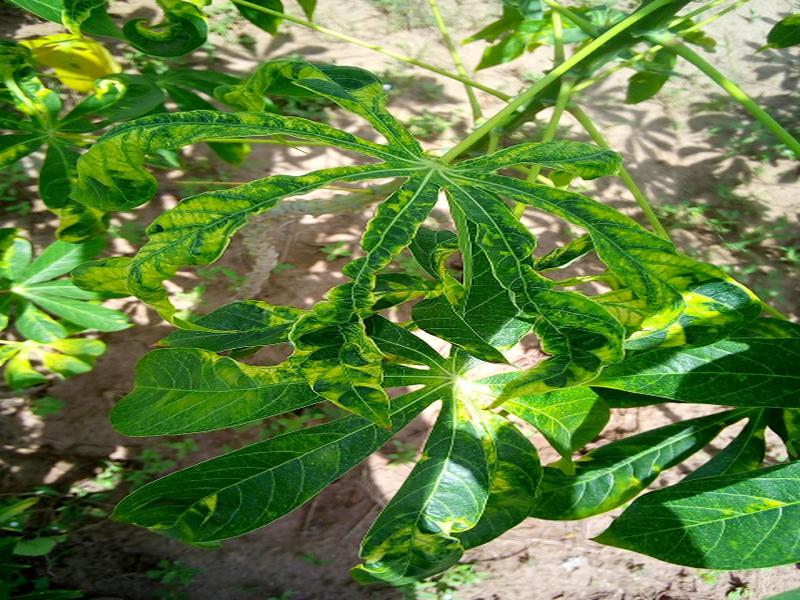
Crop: cassava
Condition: mosaic_disease